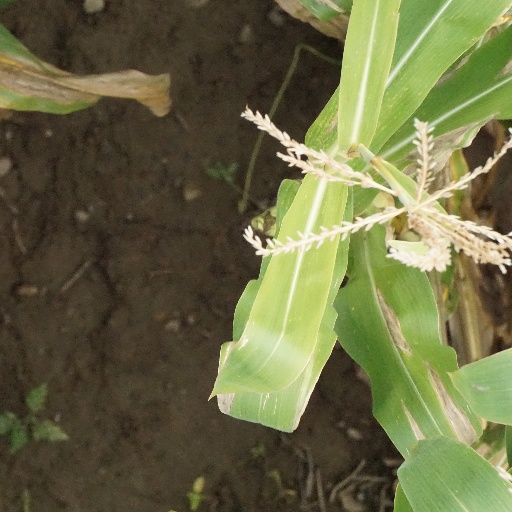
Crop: maize; corn